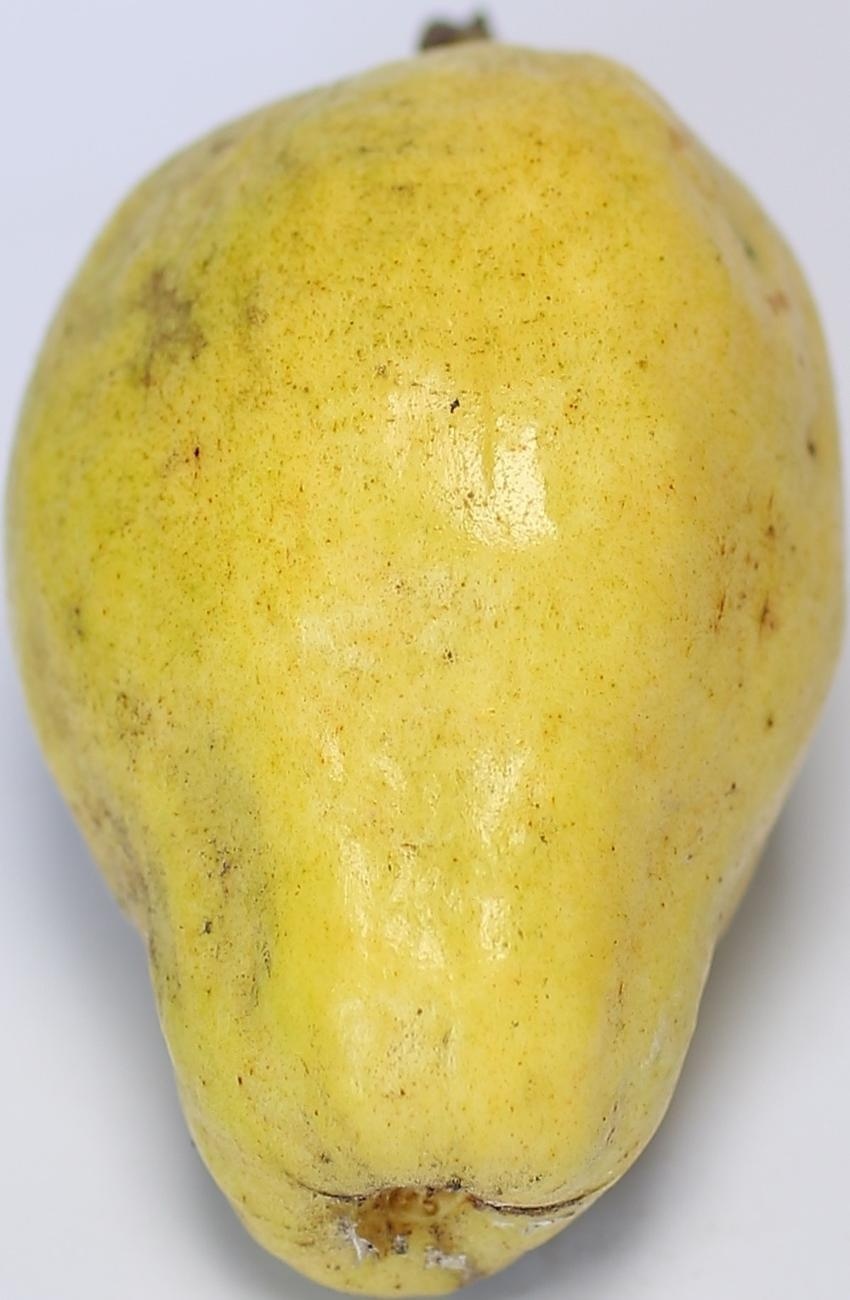
Maturity: ripe
Variety: thadhrami